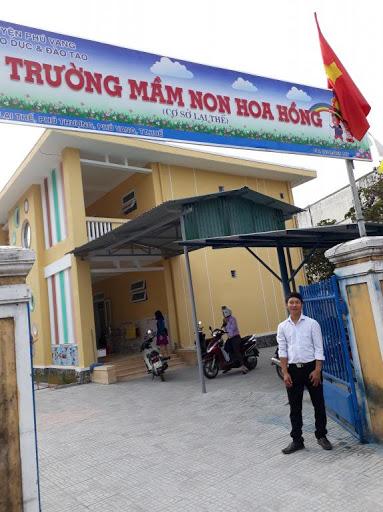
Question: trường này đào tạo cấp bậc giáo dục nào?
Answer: trường này đào tạo cấp bậc mầm non